Lamia of Athens

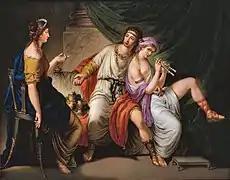
Franz Caucig: "Demetrius Poliorcetes with the Flautist Lamia and Her Friend Demo"

Lamia of Athens (Greek: Λαμία; fl. 300 BC) was a celebrated courtesan, and mistress of Demetrius Poliorcetes.